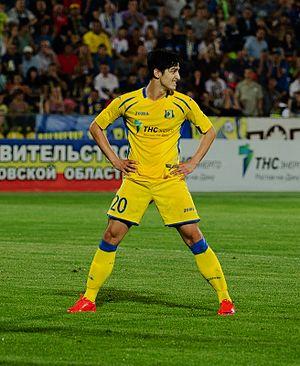
La saison 2015-2016 du FK Rostov est la vingt-deuxième saison du club rostovien en championnat de Russie de première division depuis sa création en 1992, et la septième consécutive depuis sa promotion de la deuxième division à l'issue de la saison 2008.